Unemployment in Poland

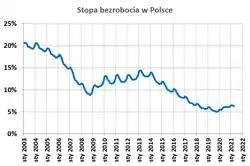
Unemployment rate in Poland from January 2003 to January 2019 (GUS)

Unemployment originated in Poland in the late 19th century, and appeared as a result of industrialization. In Russian-ruled Congress Poland, the 1904 onset of war with Japan caused a depression that deepened with the following year's revolution. Meanwhile, efforts by the government to shift industry to Russia proper led to long-term industrial recession. Massive unemployment of factory workers ensued, in turn prompting both urban and rural Poles to emigrate. In the Second Polish Republic (1918–1939), unemployment was among the worst problems of the economy, particularly during the Great Depression (1929–1934). The number of registered unemployed jumped from 185,000 in 1928 to 466,000 in 1936; in 1932, there were 240,000 unemployed industrial workers, or one-third of the total in that field. Not only industrial workers but also members of the intelligentsia were affected. Official statistics for the period only account for non-farm wage and salary earners who registered as unemployed with a labor exchange. Thus, government data account for just part of the actual number of jobless. One scholar calculated a non-farm wage-earner unemployment rate of 13% for 1929 and 25% for 1931, estimating a "substantially higher" figure for 1938, given natural increase in the urban population and migration from rural areas.